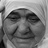
Emotion: neutral